Jæren Line

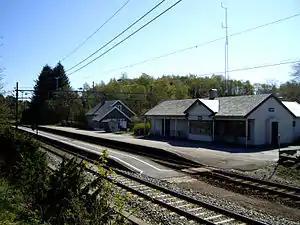
Hellvik Station

The commuter rail system was introduced from 1 January 1992, after an agreement between NSB, Rogaland County Municipality and the six municipalities along the line. NSB introduced new Class 69 multiple units, while the county municipality introduced a fare coordination with the corresponding bus services. The increase in service involved 15 departures per direction per day, and the travel time from Stavanger to Egersund was reduced from 80 to 55 minutes. In addition, NSB introduced a half-hour headway between Stavanger and Sandnes. The stations were upgraded, including new sheds. A new station, Sandnes Sentrum, was opened in the city center of Sandnes. At the same time, the stations with the least patronage, Hognestad and Lyngnes, were closed. NSB stated that the goal was to increase the daily ridership from 2,900 to 5,000 passengers by 1994.